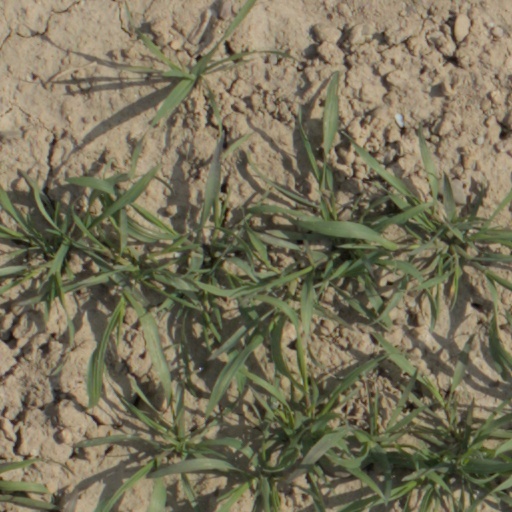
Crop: wheat